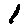
Label: 1